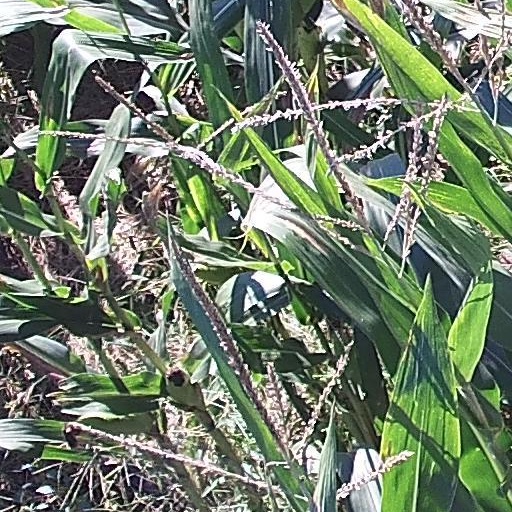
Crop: maize; corn